Neville Northey Burnard

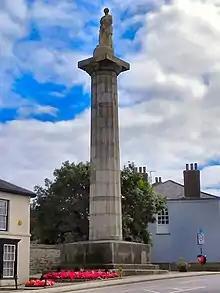
The Richard Lander Monument, Truro

Nevil or Neville Northey Burnard (11 October 1818 – 27 November 1878) was a 19th-century English sculptor best known for his portrait figures.